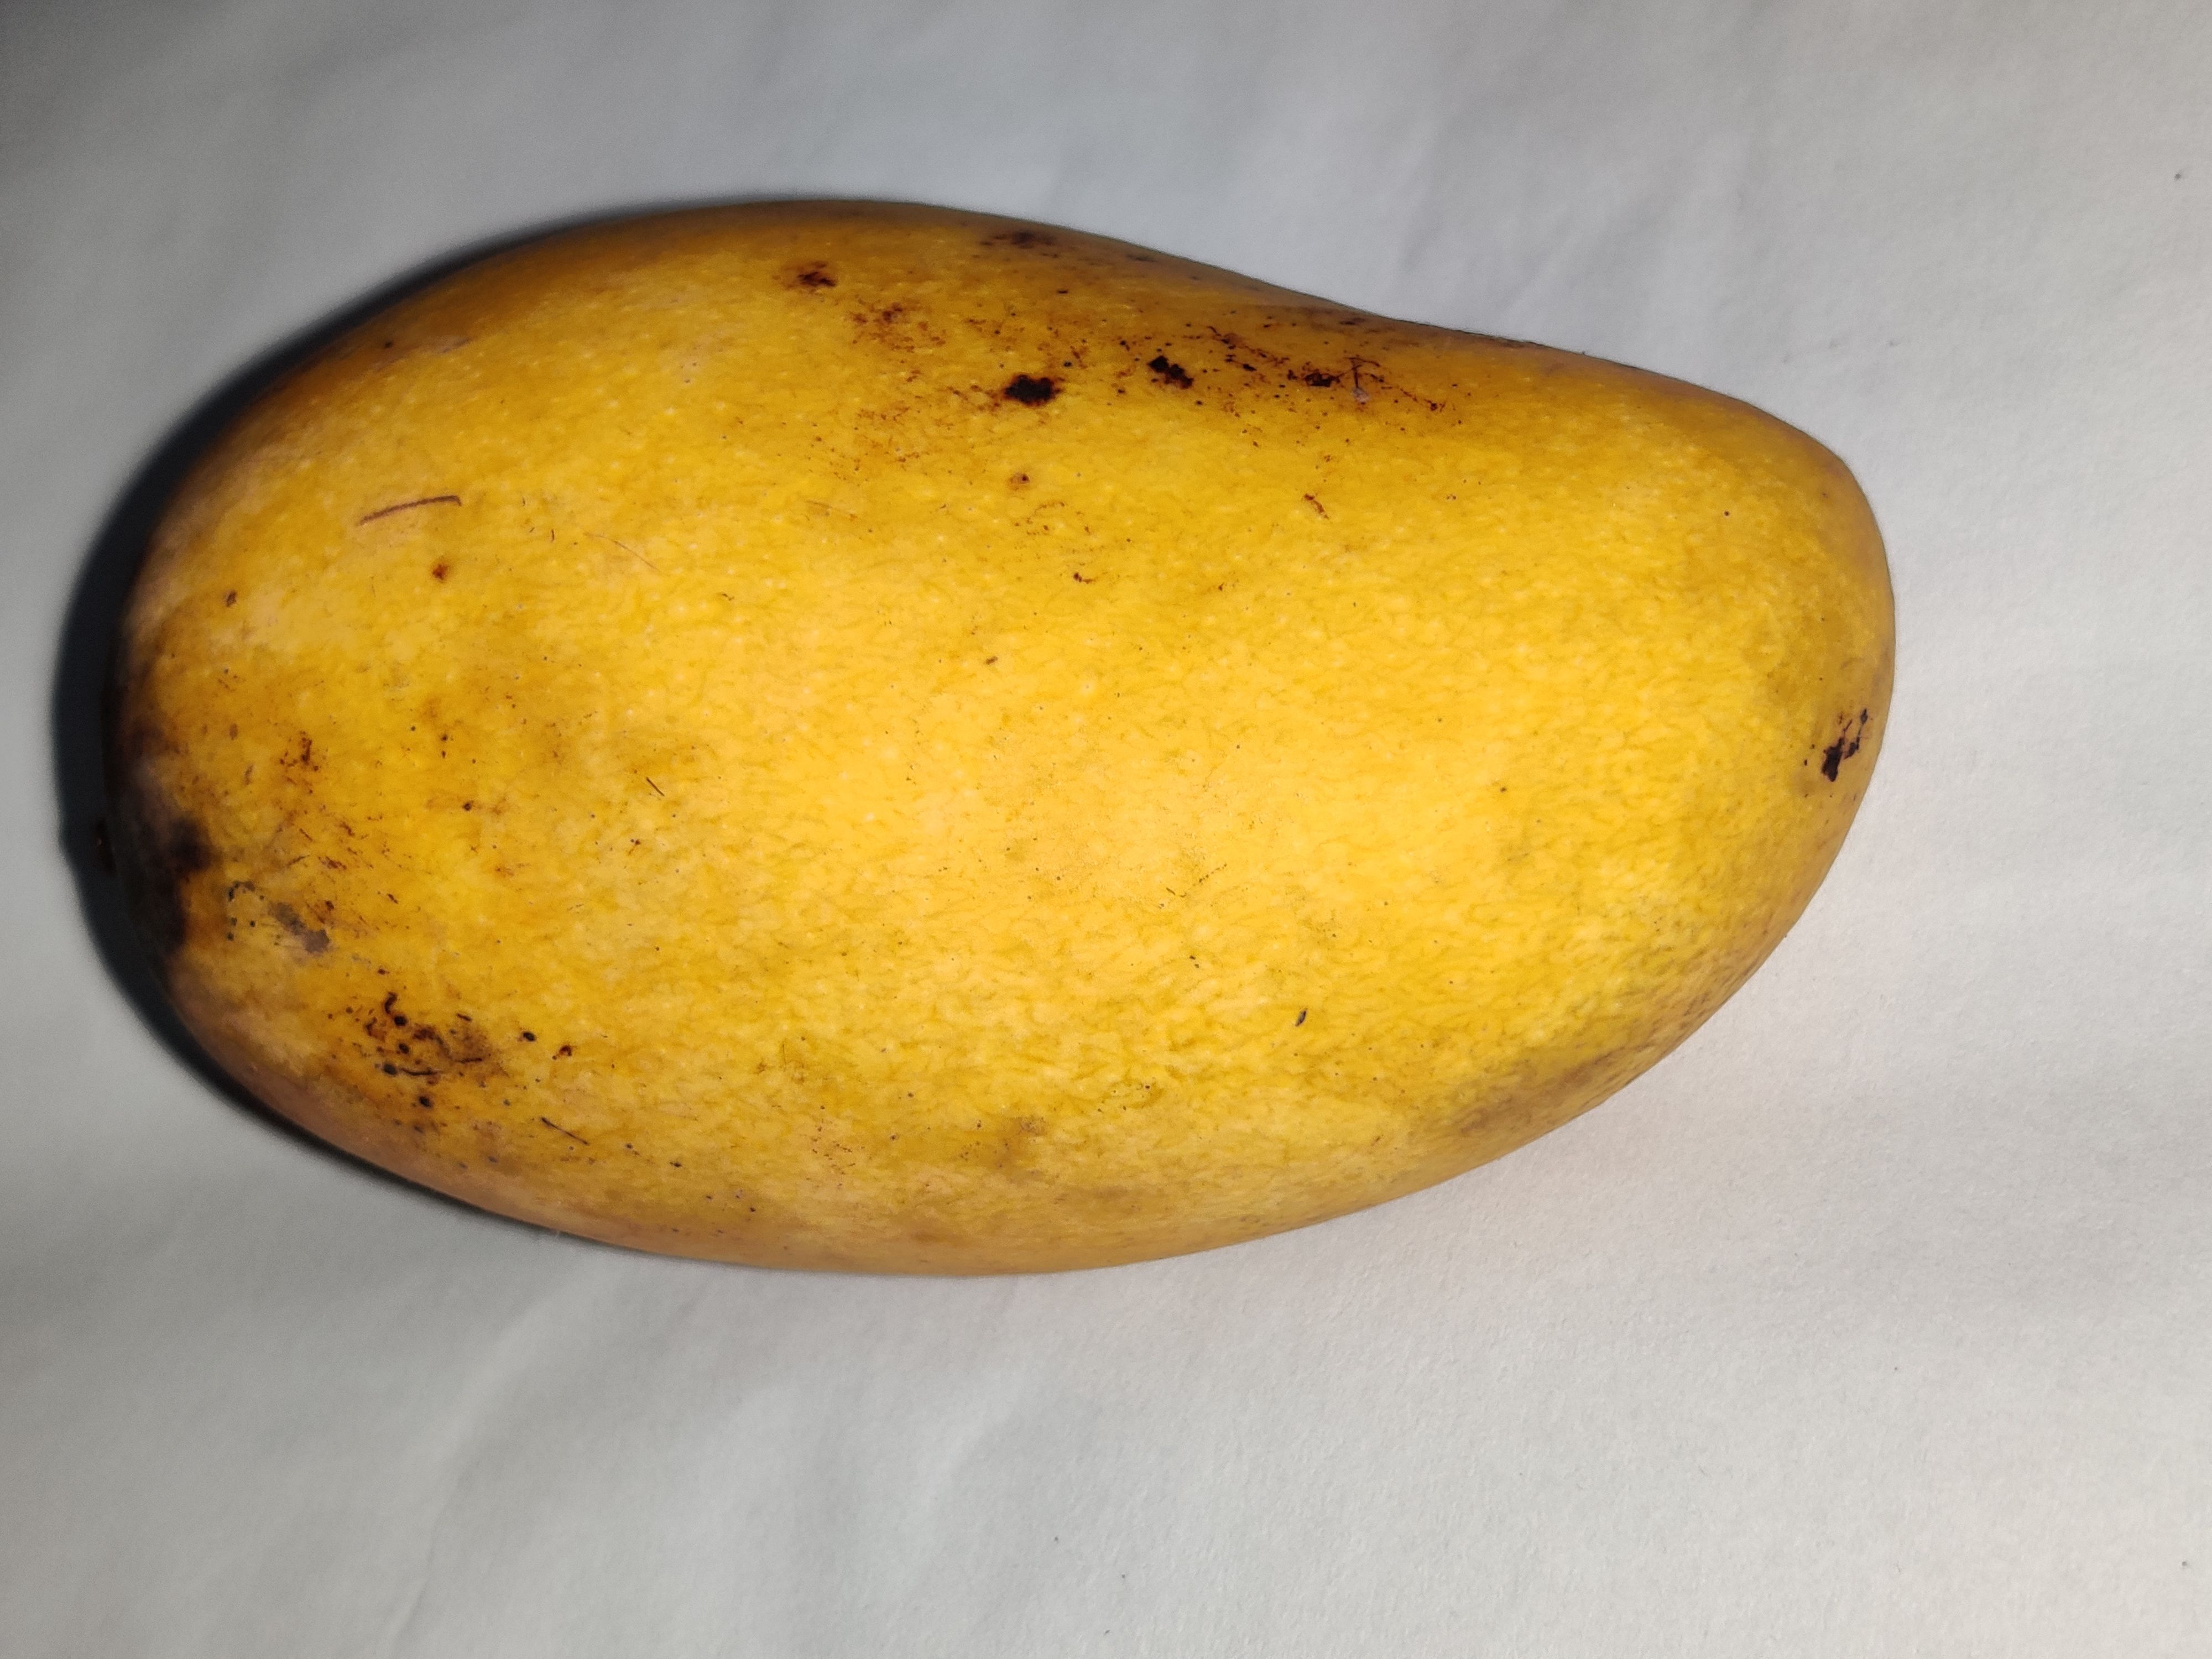
Fruit: mango
Grade: 2nd-grade